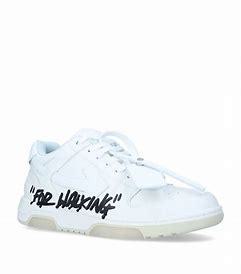
Brand: Off-White
Model: Off Out Of Office For Walking